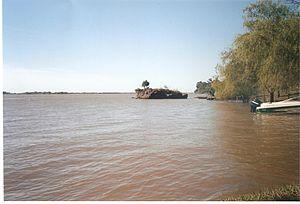
Itatí est une ville de la province de Corrientes, en Argentine, et le chef-lieu du département d'Itatí. Elle se situe dans la partie nord de la province, en face du Paraguay et sur la rive gauche du Rio Parana, à 61 km au nord-est de Corrientes. Sa population s'élevait à 7 902 habitants en 2001.
La province de Corrientes est une province du nord-est de l'Argentine, dont la capitale est la ville de Corrientes. Au nord comme à l'ouest elle est délimitée par le Río Paraná, qui la sépare du Paraguay et des provinces du Chaco et de Santa Fe ; sa frontière orientale est constituée par le río Uruguay, qui la sépare de la République d'Uruguay et du Brésil ; les rivières Guayquiraró et Mocoretá délimitent sa frontière sud avec la province d'Entre Ríos. Au nord-est se trouve sa seule frontière artificielle, qui la sépare de la province de Misiones.